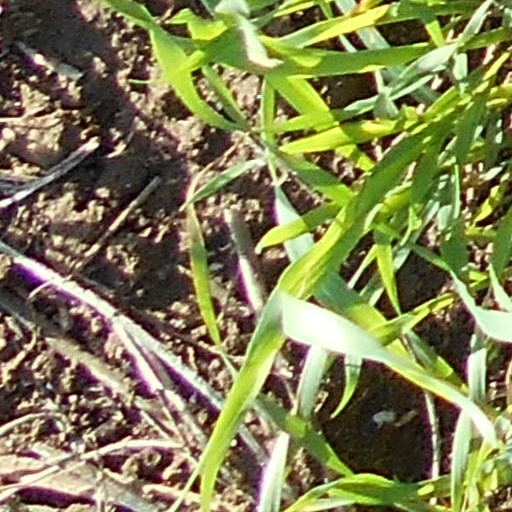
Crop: wheat